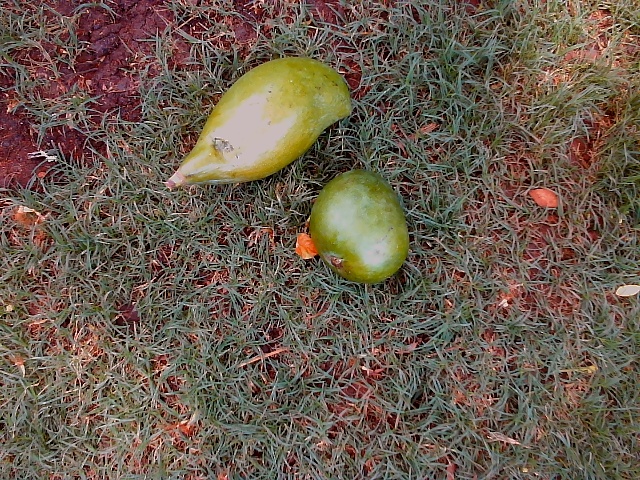
Label: Raw_Mango